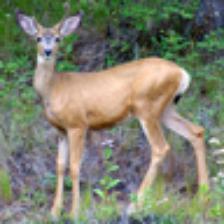
Label: NonHuman